Avro Canada CF-105 Arrow

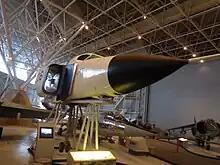
Arrow nose section on display at the Canada Aviation and Space Museum.

Following the cancellation of the Avro Arrow project, CF-105 chief aerodynamicist Jim Chamberlin led a team of 25 engineers to NASA's Space Task Group to become lead engineers, program managers, and heads of engineering in NASA's manned space programs—projects Mercury, Gemini and Apollo. The Space Task Group team eventually grew to 32 Avro engineers and technicians, becoming emblematic of what many Canadians viewed as "brain drain" to the United States. Among the former Arrow engineers to go south were Tecwyn Roberts (NASA's first flight dynamics officer on Project Mercury and later director of networks at the Goddard Space Flight Center), John Hodge (flight director and manager on the cancelled Space Station Freedom project), Dennis Fielder (director of the Space Station Task Force, later the Space Station), Owen Maynard (chief of the LM engineering office in the Apollo Program Office), Bruce Aikenhead, and Rod Rose (technical assistant for the Space Shuttle program). Many other engineers, including Jim Floyd, found work in either the UK or the United States. Work undertaken by both Avro Canada and Floyd benefited supersonic research at Hawker Siddeley, Avro Aircraft's UK parent, and contributed to programs such as the HSA.1000 supersonic transport design studies, influential in the design of the Concorde.